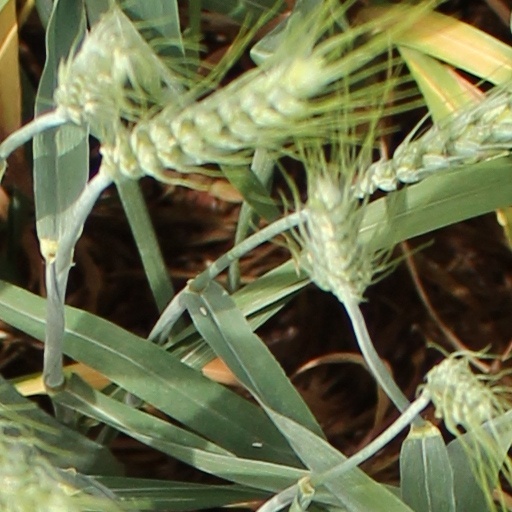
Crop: wheat